Dordogne (river)

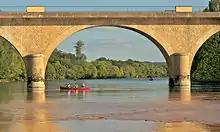
Canoeing on the Dordogne

The Dordogne is one of the few rivers in the world that exhibit the phenomenon of a tidal bore, known as a "mascaret".